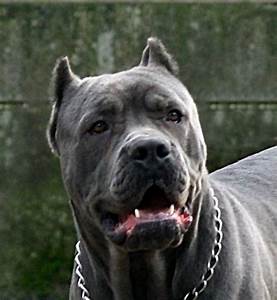
Label: cane